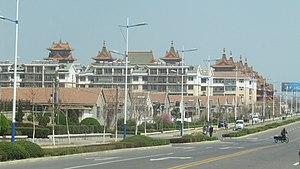
Vue de la montagne des trois immortels depuis la route Haishi Ouest à Penglai, province du Shandong, Chine 中文（简体）‎: 中国山东省蓬莱市三仙山。